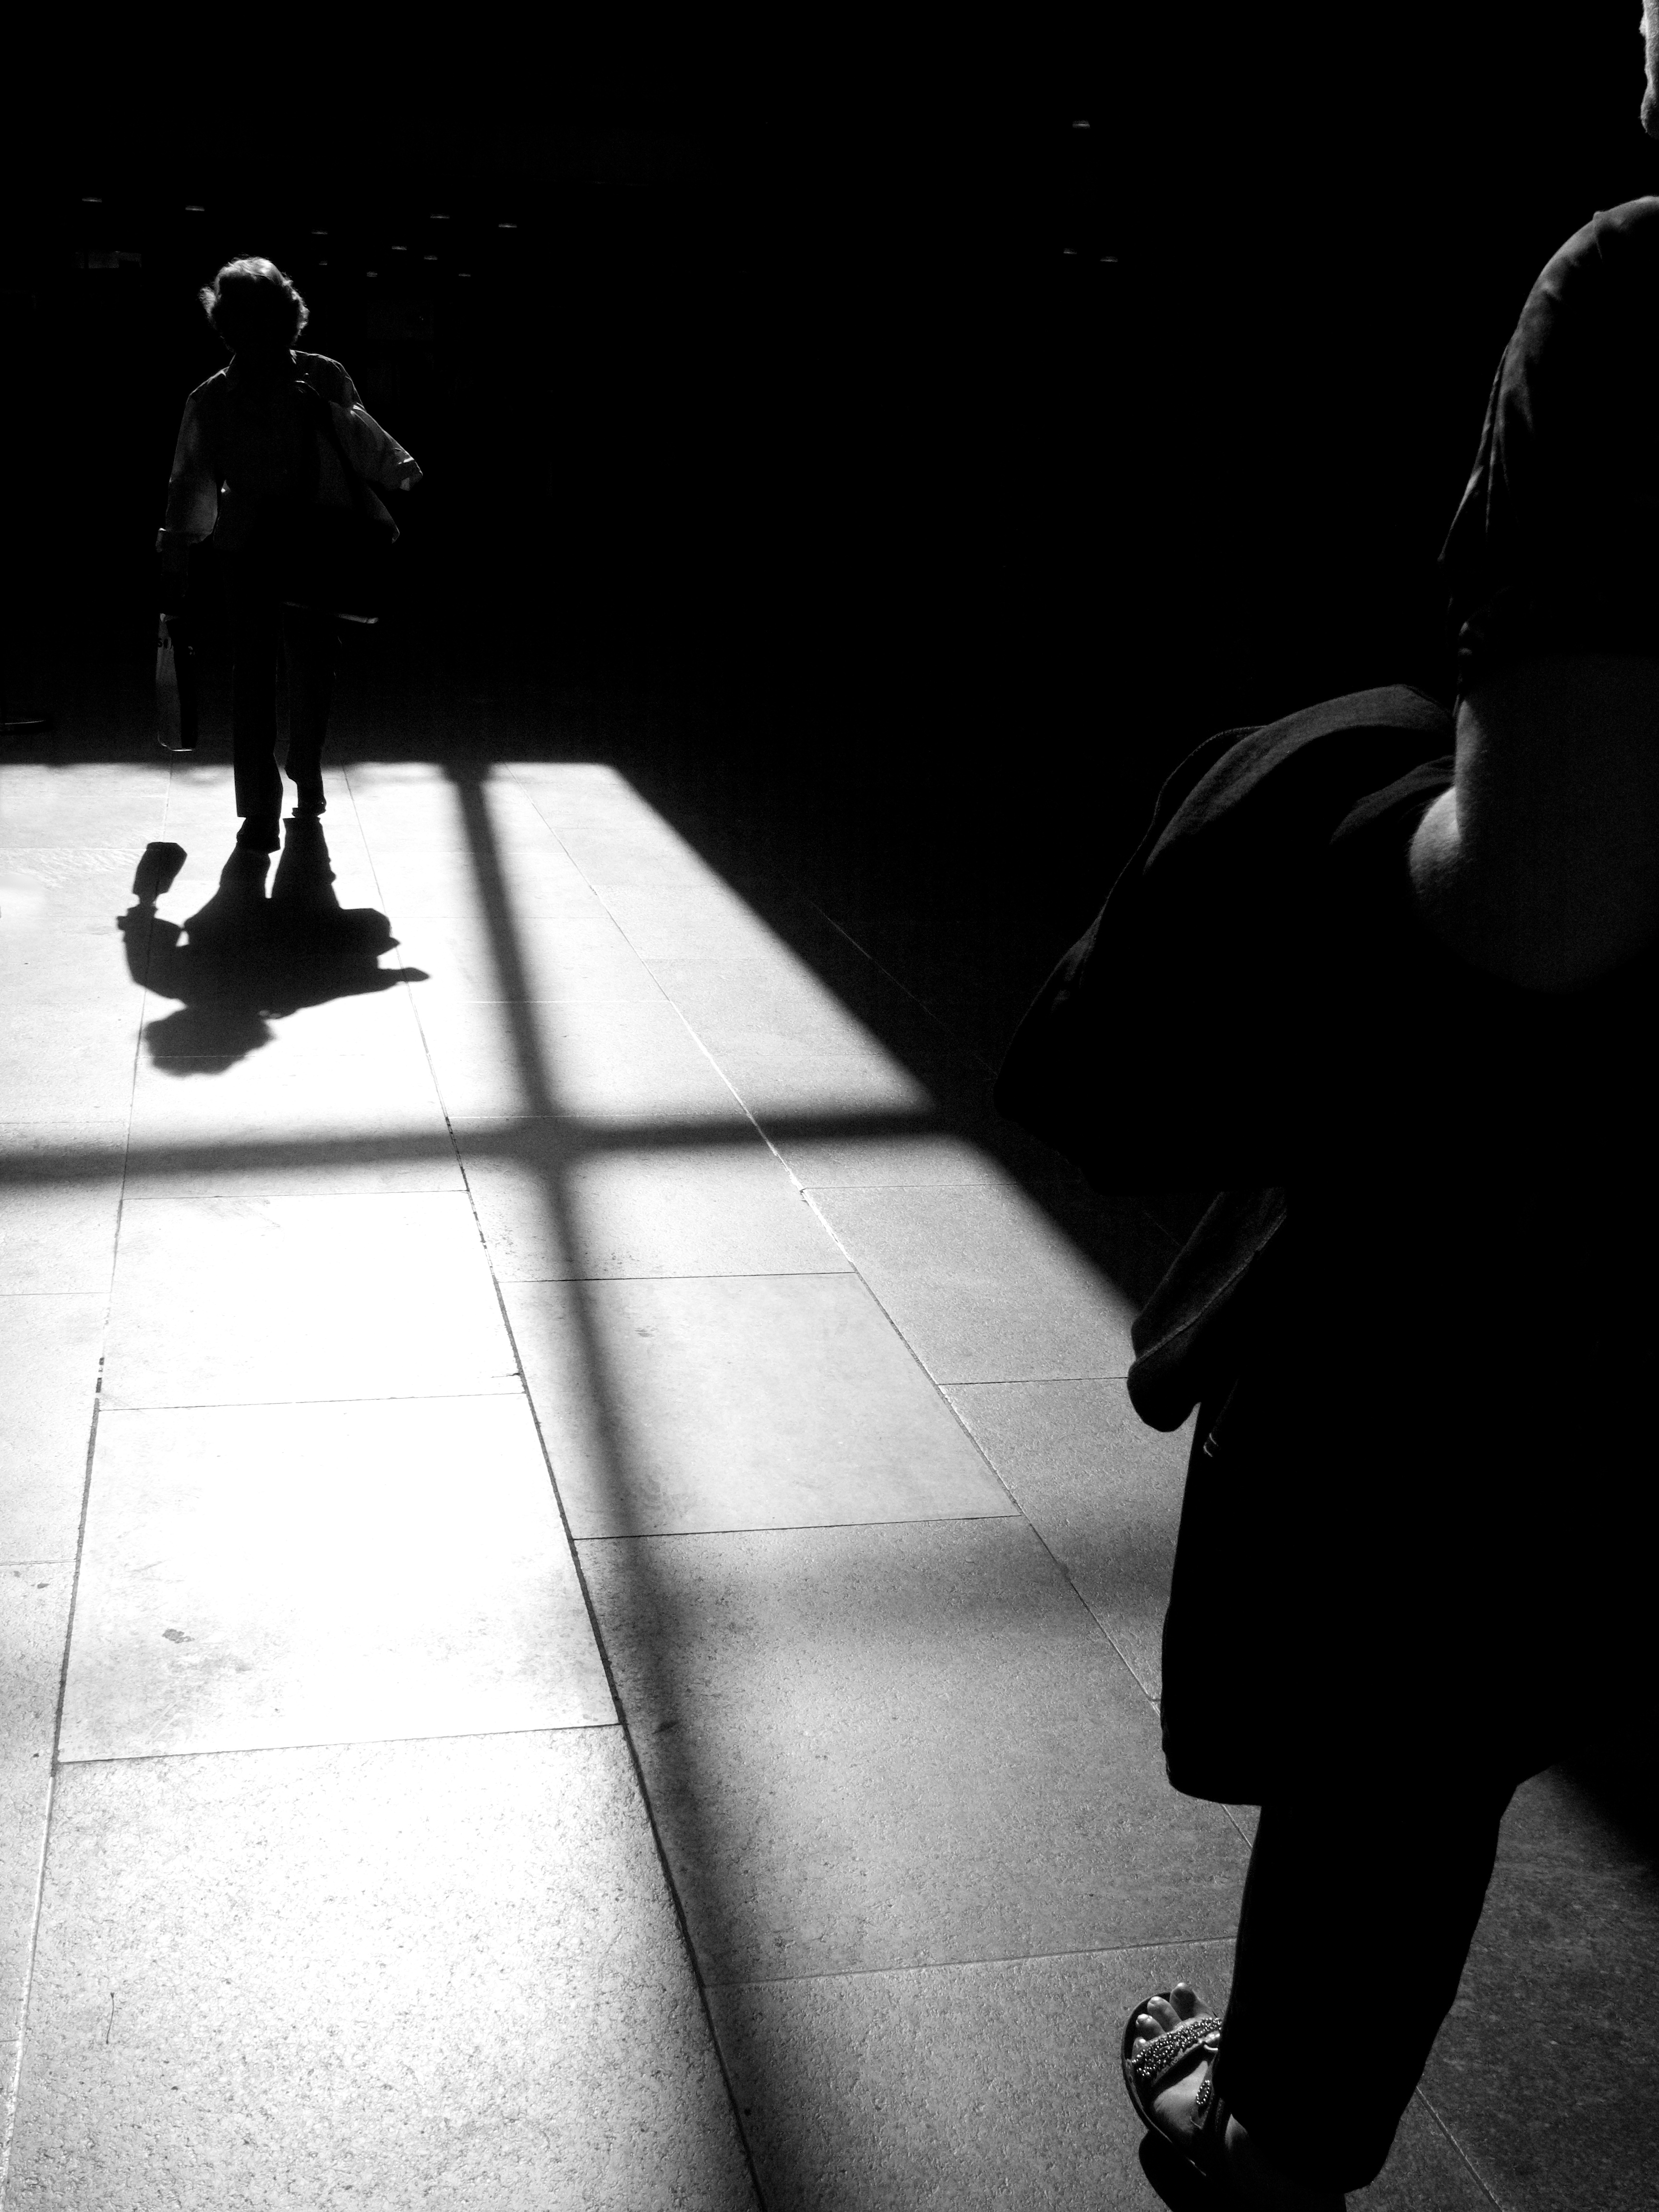
silhouette, light, black and white, white, street, photography, ebook, sitting, shadow, training, darkness, black, monochrome, streetphotography, flickr, thomas, video, olympus, luzern, omd, fuji, shape, leica, monochrom, leuthard, hcb, thomasleuthard, monochrome photography, film noir, human positions